Upper Svratka Highlands

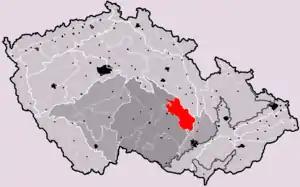
Map of geological system of Moravia

The Upper Svratka Highlands is a mountain range in Moravia, Czech Republic. The Highlands, together with the Křižanov Highlands threshold, form the Western-Moravian part of Moldanubian Zone – east south part of Bohemian Massif.